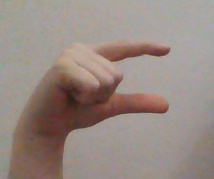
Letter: dal